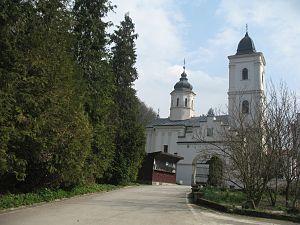
Beočin est une ville et une municipalité de Serbie. Situées dans la province autonome de Voïvodine, elles font partie du district de Bačka méridionale. Au recensement de 2011, la ville comptait 7 839 habitants et la municipalité dont elle est le centre 15 726.
La Fruška gora est un massif montagneux situé en Serbie, au nord de la région de Syrmie, dans la province autonome de Voïvodine.